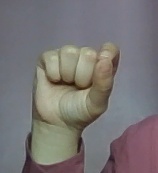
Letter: fa